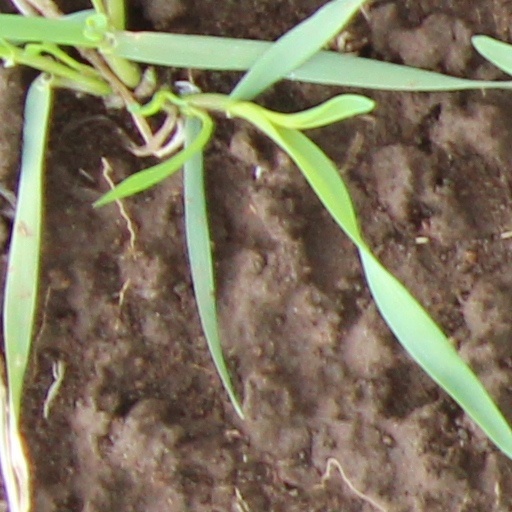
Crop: wheat